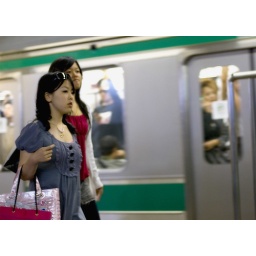
2 girls in train station